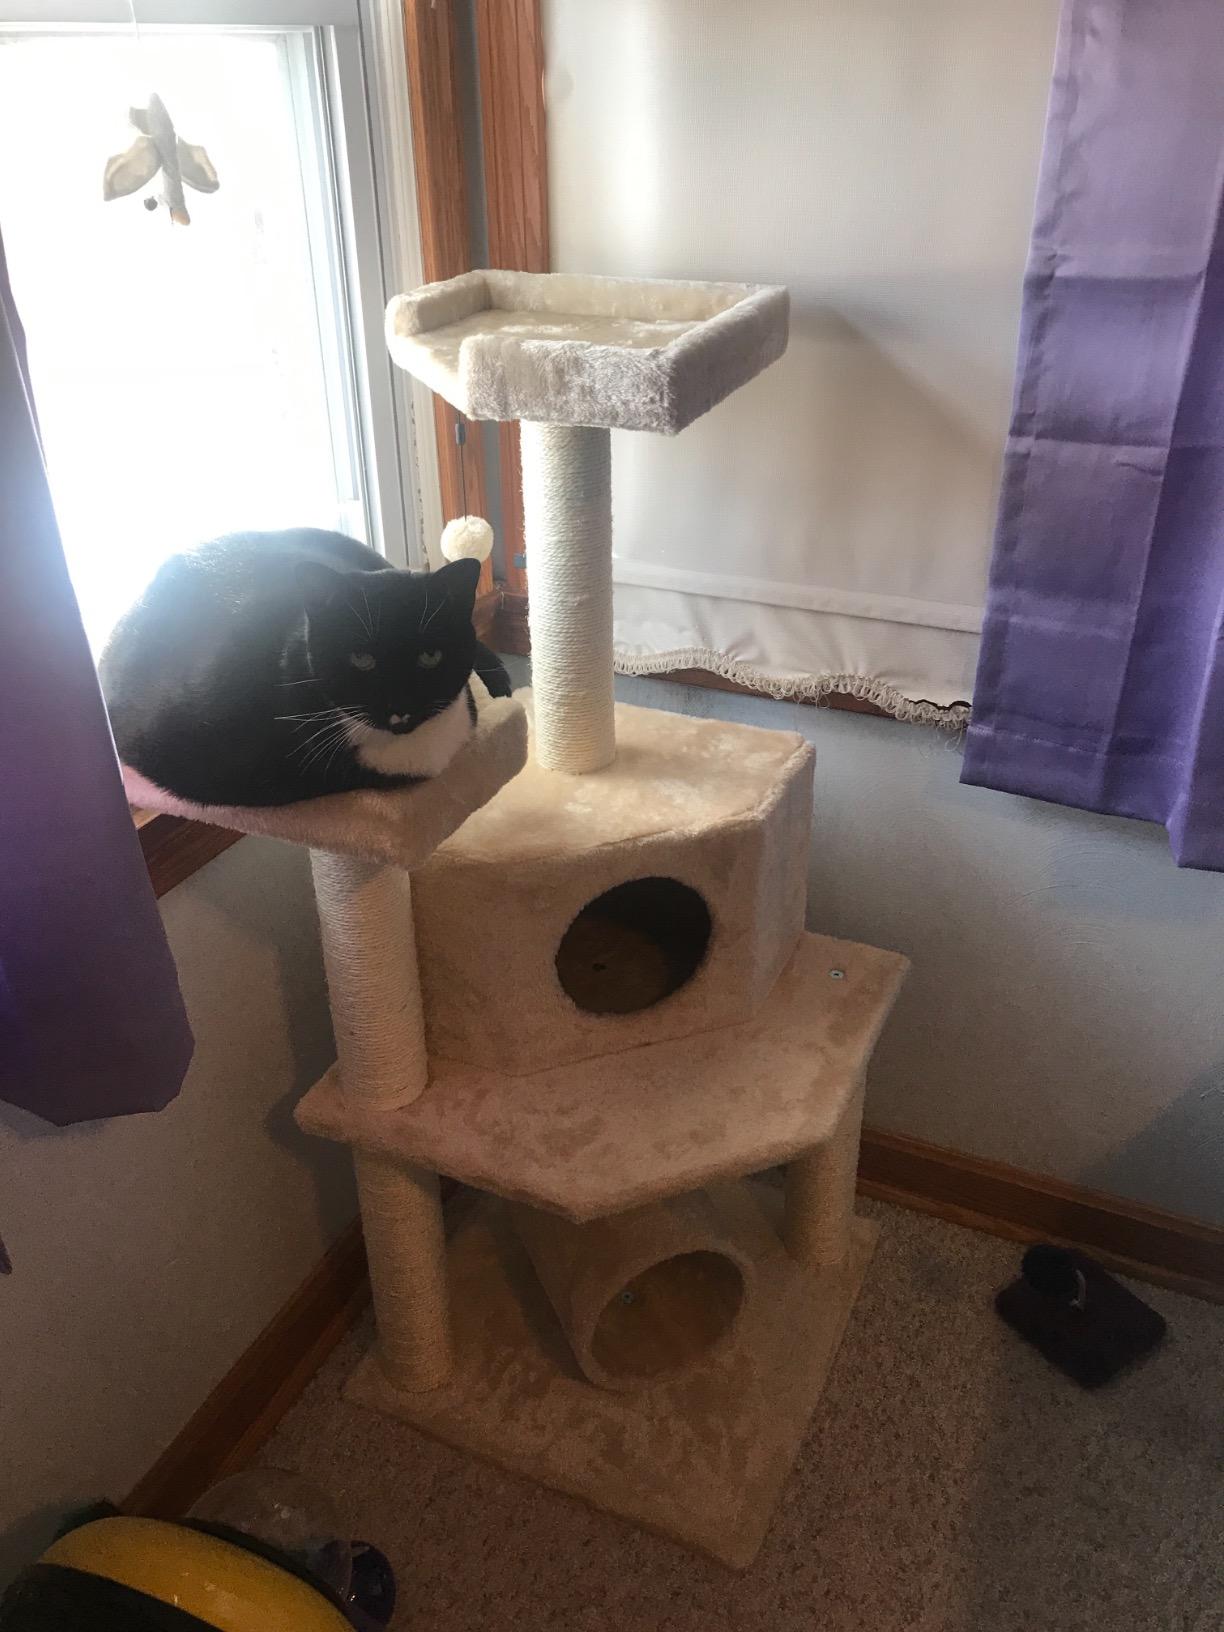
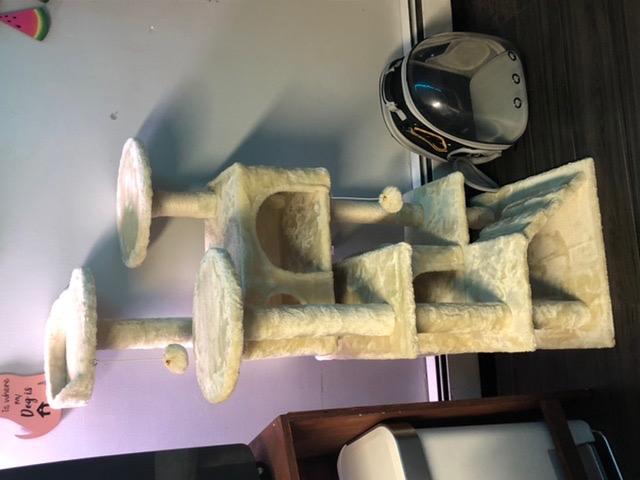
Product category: items_cat tree
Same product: no